Assisted Dying for Terminally Ill Adults (Scotland) Bill

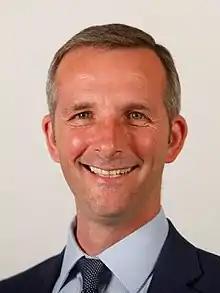

The bill (prior to committee) proposes to legalise assisted suicide for terminally ill adults aged 16 or older given that they meet these requirements: